Abbey of Saint-Michel-de-Cuxa

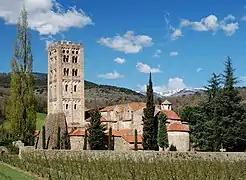
Abbey of Saint-Michel-de-Cuxa

The abbey of Saint-Michel-de-Cuxa is a Benedictine abbey located in the territory of the commune of Codalet, in the Pyrénées-Orientales "département", in southwestern France. It was founded initially in 840, and then refounded at its present site in 878, after a flood destroyed the original buildings. It was an important cultural centre in the regency of Abbot Oliba.